Alan Rickman

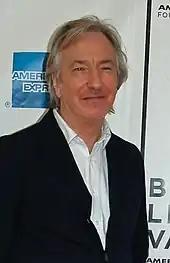
Rickman at the 2007 Tribeca Film Festival

In early 2005, "My Name is Rachel Corrie", a play composed from Rachel Corrie's journals and emails from Gaza and compiled by Rickman and journalist Katharine Viner, in a production directed by Rickman, premiered at the Royal Court Theatre in London and was later revived in October 2005. The West End production saw Rickman win the Theatregoers' Choice Awards for Best Director. The play was to be transferred to the New York Theatre Workshop the following year, but when it was postponed indefinitely over the possibility of boycotts and protests from those who saw it as "anti-Israeli agit-prop", the British producers denounced the decision as censorship, and withdrew the show. Rickman called it "censorship born out of fear". Harold Pinter, Vanessa Redgrave and Tony Kushner among others, criticised the decision to indefinitely delay the show. The one-woman play finally opened off-Broadway on 15 October 2006 for an initial run of 48 performances. Despite the adverse reaction from pro-Israel groups, overall, the play was very popular, especially in London. "I never imagined that the play would create such acute controversy," Rickman said. He added, "Many Jews supported it. The New York producer was Jewish and we held a discussion after every performance. Both Israelis and Palestinians participated in the discussions and there was no shouting in the theatre. People simply listened to each other."